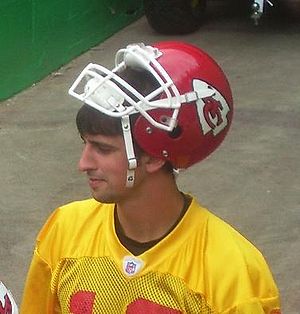
Brodie Croyle
Brodie Croyle
John Brodie Croyle er en tidligere amerikansk footballspiller, der spillede i NFL som quarterback.